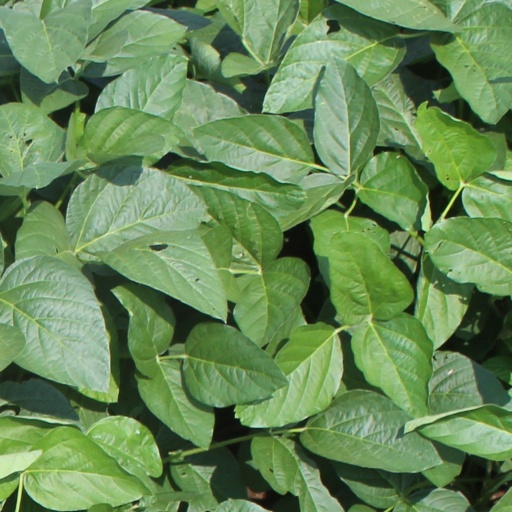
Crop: soybean